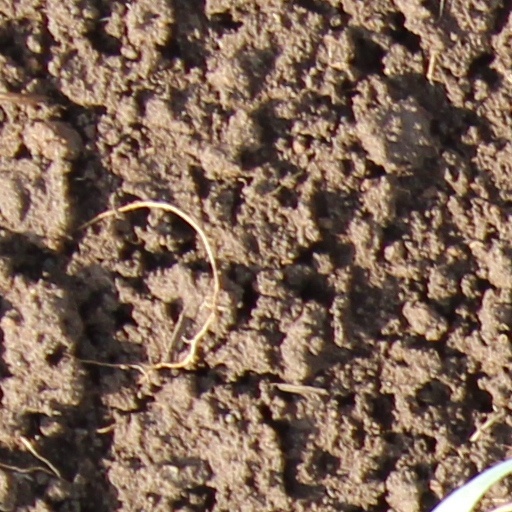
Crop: wheat